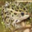
Label: frog